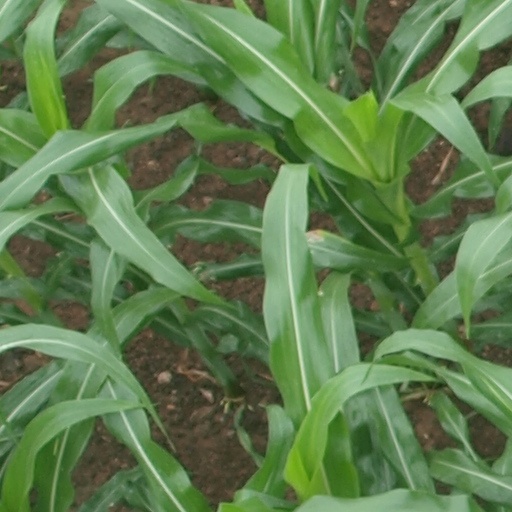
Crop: maize; corn